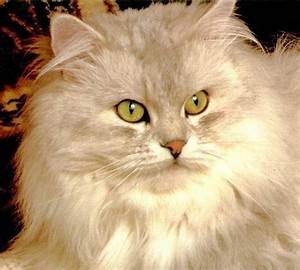
Label: gatto